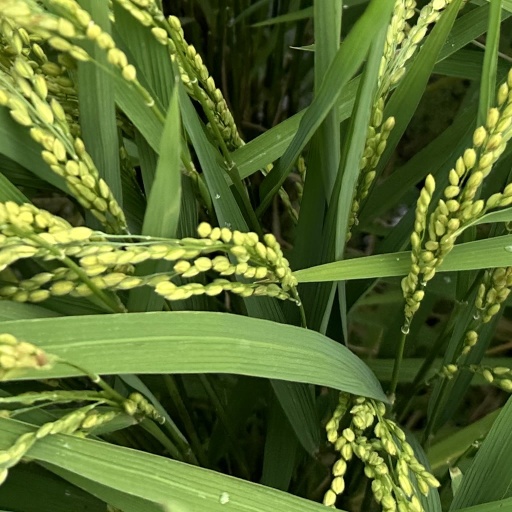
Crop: rice